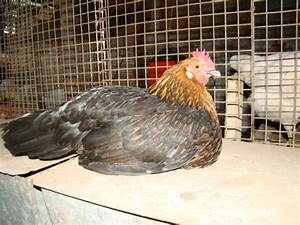
Label: chicken